Henry III of England

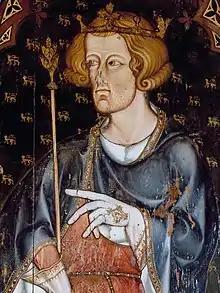
Probable late-13th or early-14th century depiction of Henry's eldest son, Edward

The Jews in England were considered the property of the Crown, and they had traditionally been used as a source of cheap loans and easy taxation, in exchange for royal protection against antisemitism. The Jews had suffered considerable oppression during the First Barons' War, but during Henry's early years the community had flourished and became one of the most prosperous in Europe. This was primarily the result of the stance taken by the regency government, which took a range of measures to protect the Jews and encourage lending. This was driven by financial self-interest, as they stood to profit considerably from a strong Jewish community in England. Their policy ran counter to the instructions being sent from the Pope, who had laid out strong anti-Jewish measures at the Fourth Lateran Council in 1215; William Marshal continued with his policy despite complaints from the Church.